WΔZ

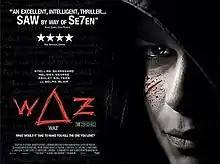
British theatrical release poster

WΔZ (pronounced "double-u delta zed)", is a 2007 British crime horror thriller film directed by Tom Shankland, written by Clive Bradley, and starring Stellan Skarsgård, Melissa George, Selma Blair, and Tom Hardy. The film was released in the United States with the title The Killing Gene.